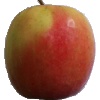
Label: Apple Pink Lady 1